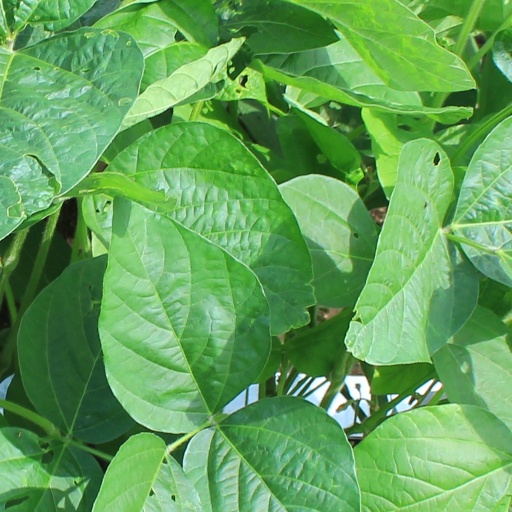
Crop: soybean